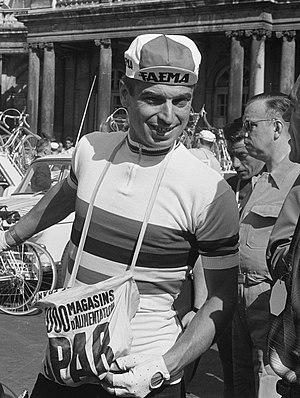
L'équipe de Belgique masculine de cyclisme sur route est la sélection de cyclistes belges, réunis lors de compétitions internationales sous l'égide de la Royale ligue vélocipédique belge. Depuis 2019, l'équipe est dirigée par Rik Verbrugghe.
Henri Van Looy, né le 20 décembre 1933 à Grobbendonk, est un coureur cycliste belge, dont la carrière s'étend sur deux décennies entre 1950 et 1970.